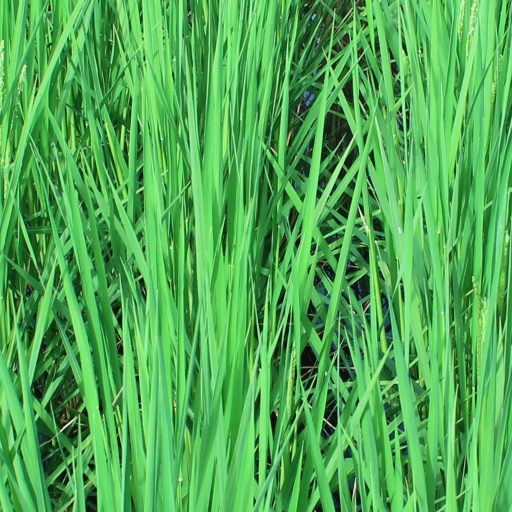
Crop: rice